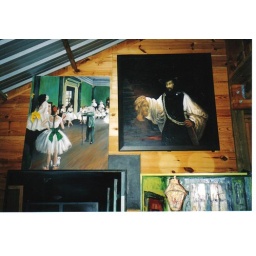
Just a photo of one wall in the barn where these painting were temporaily hung.